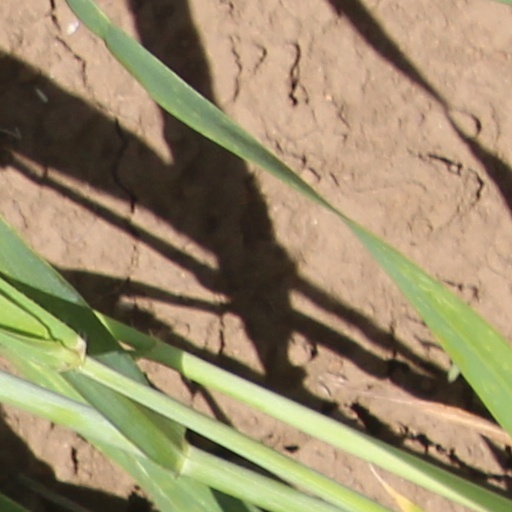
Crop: wheat